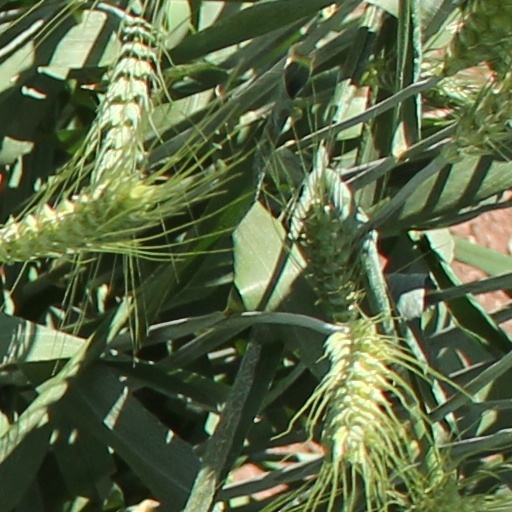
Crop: wheat